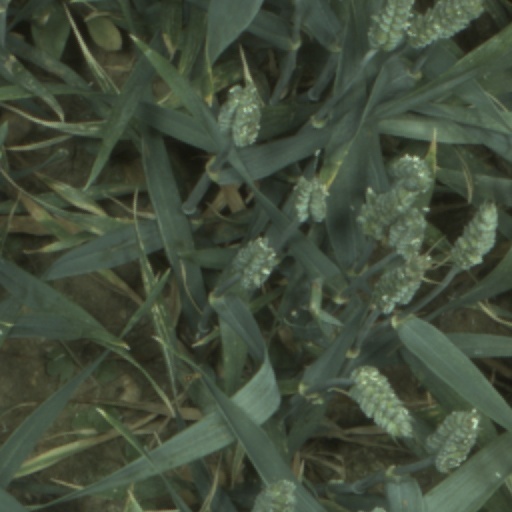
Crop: wheat